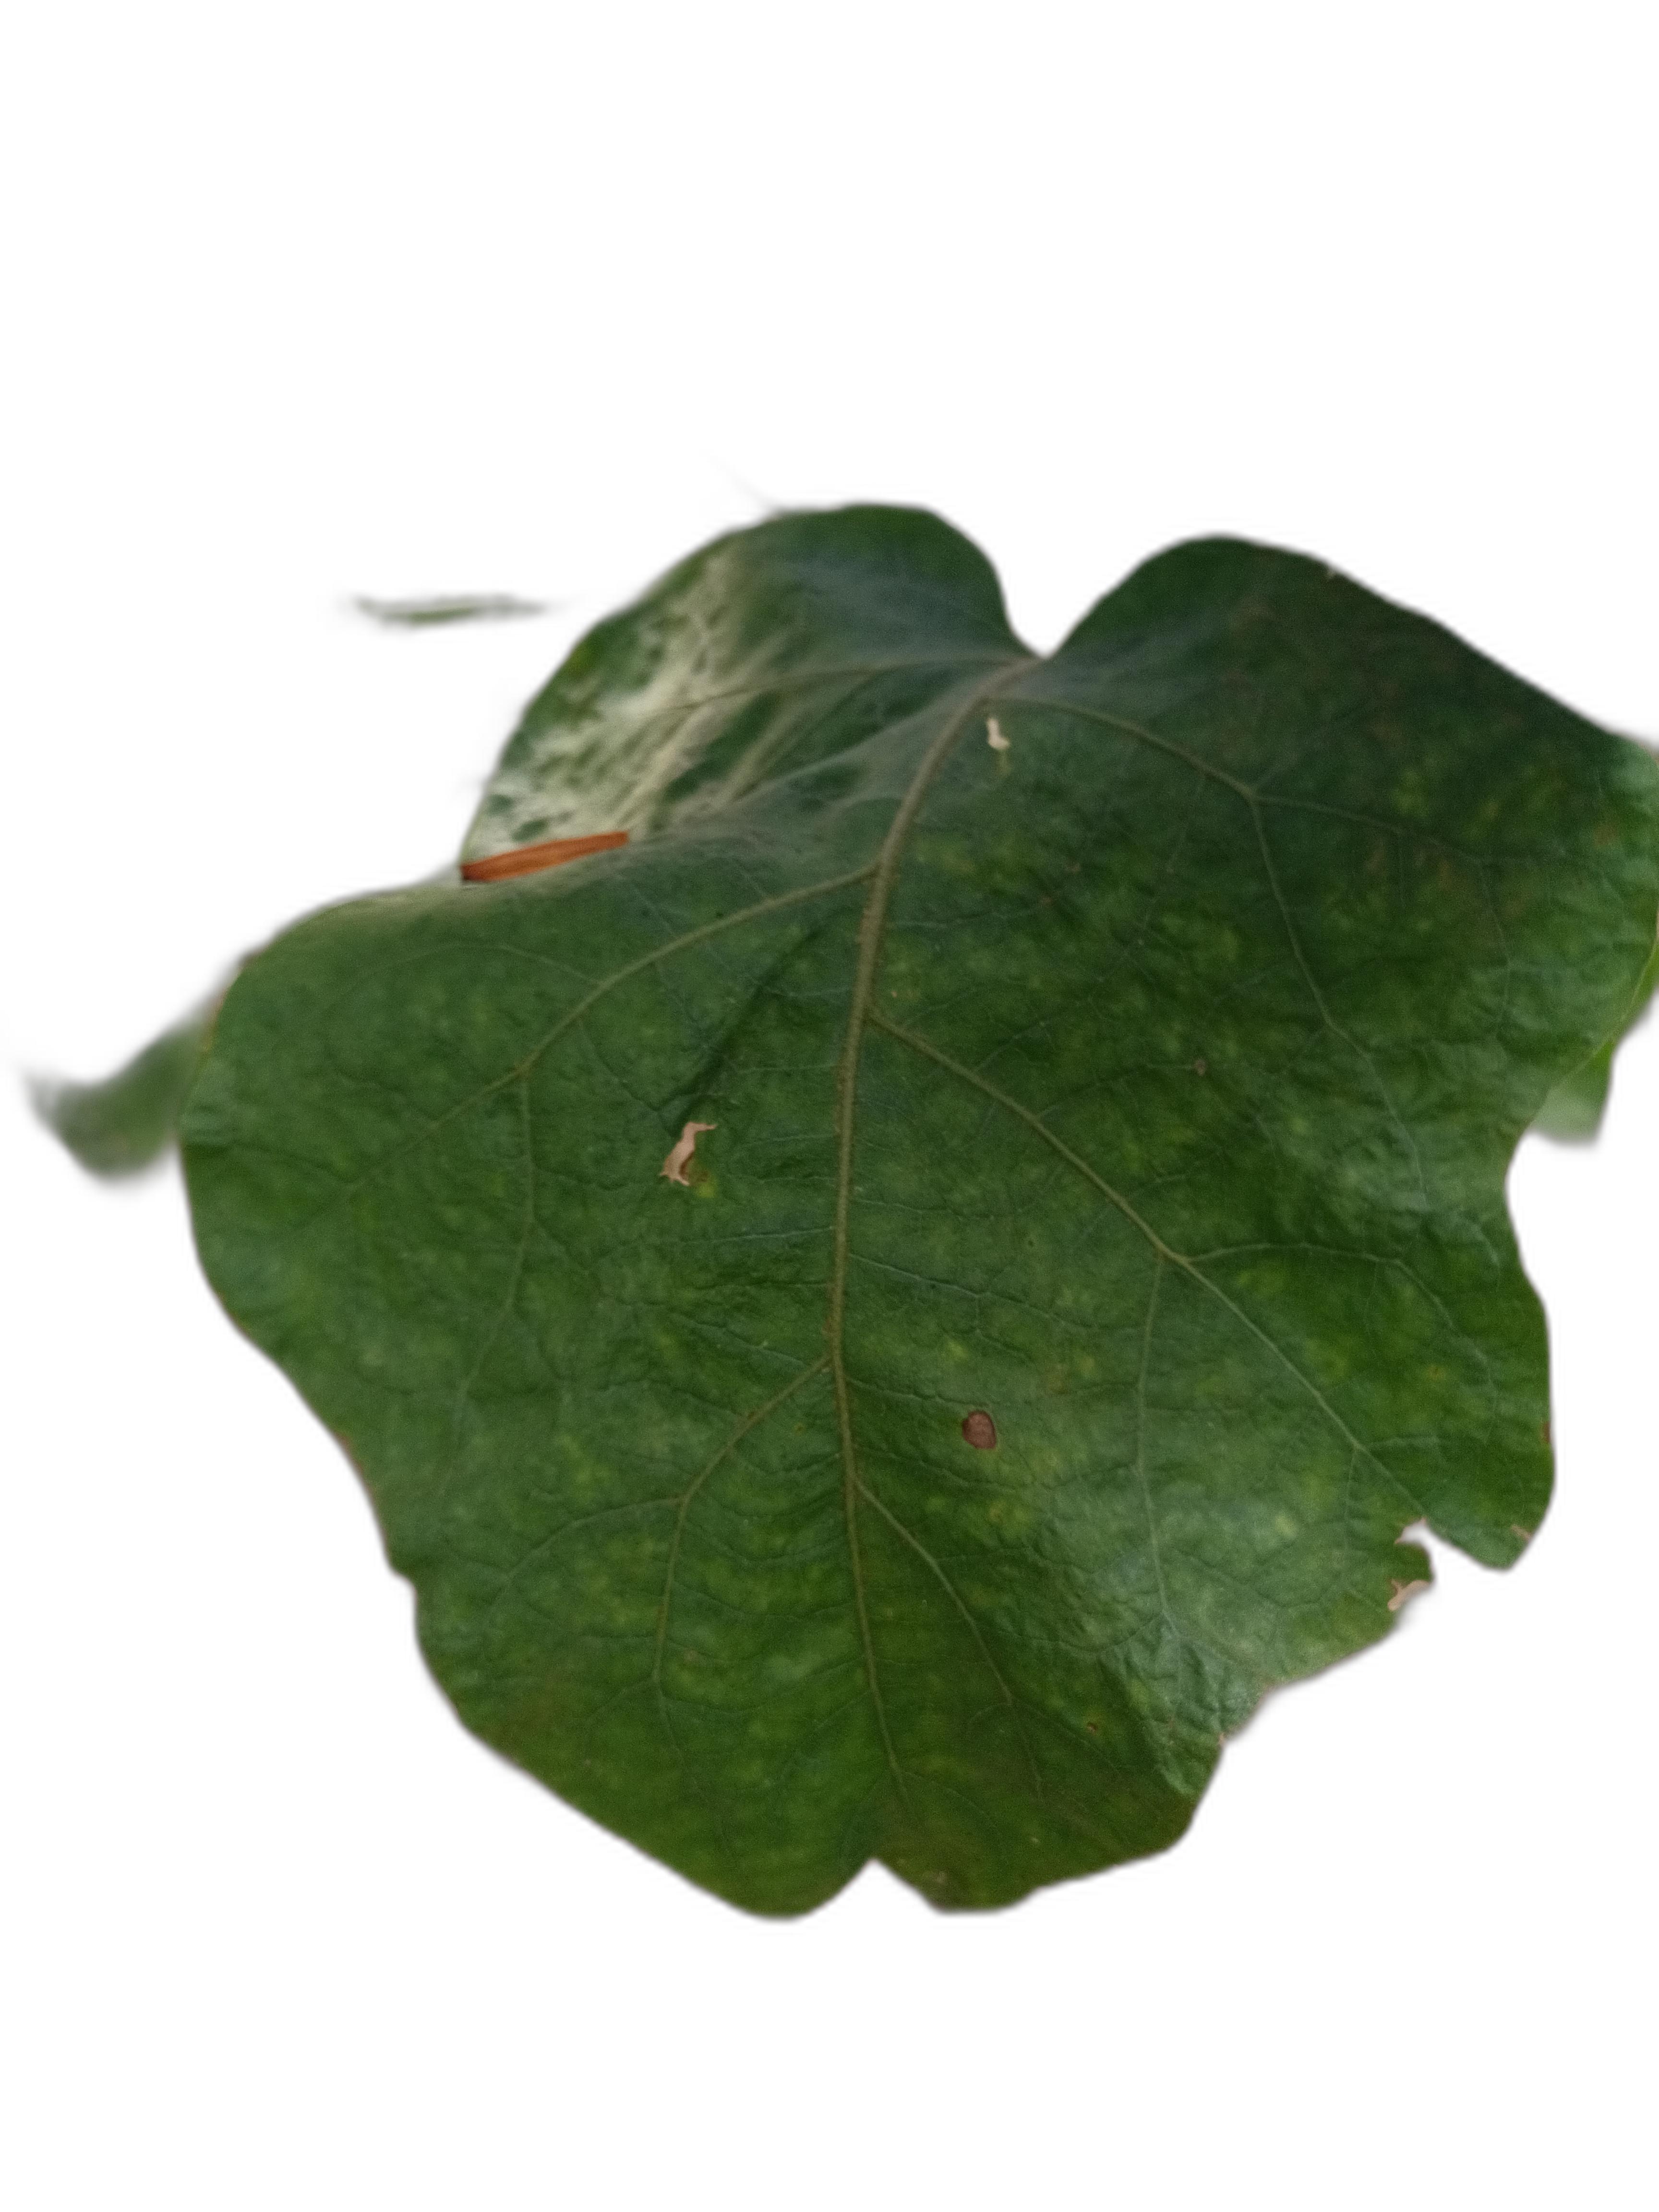
Label: Leaf Spot Disease